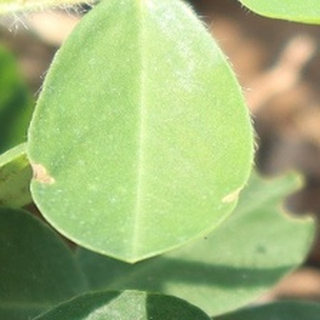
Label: healthy_groundnut